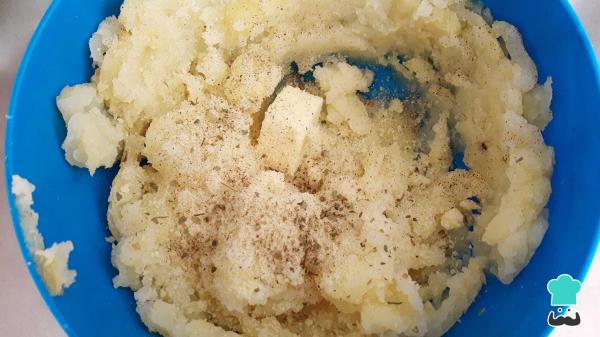
Cuando las papas estén listas, retira la piel y empieza a machacar, luego agrega 1 cucharada de mantequilla, 1 cucharada de queso parmesano o queso panela rallado, 1 pizca de ajo en polvo, 1 pizca de pimienta y una pizca de perejil seco, mezcla muy bien hasta integrar todos los ingredientes.